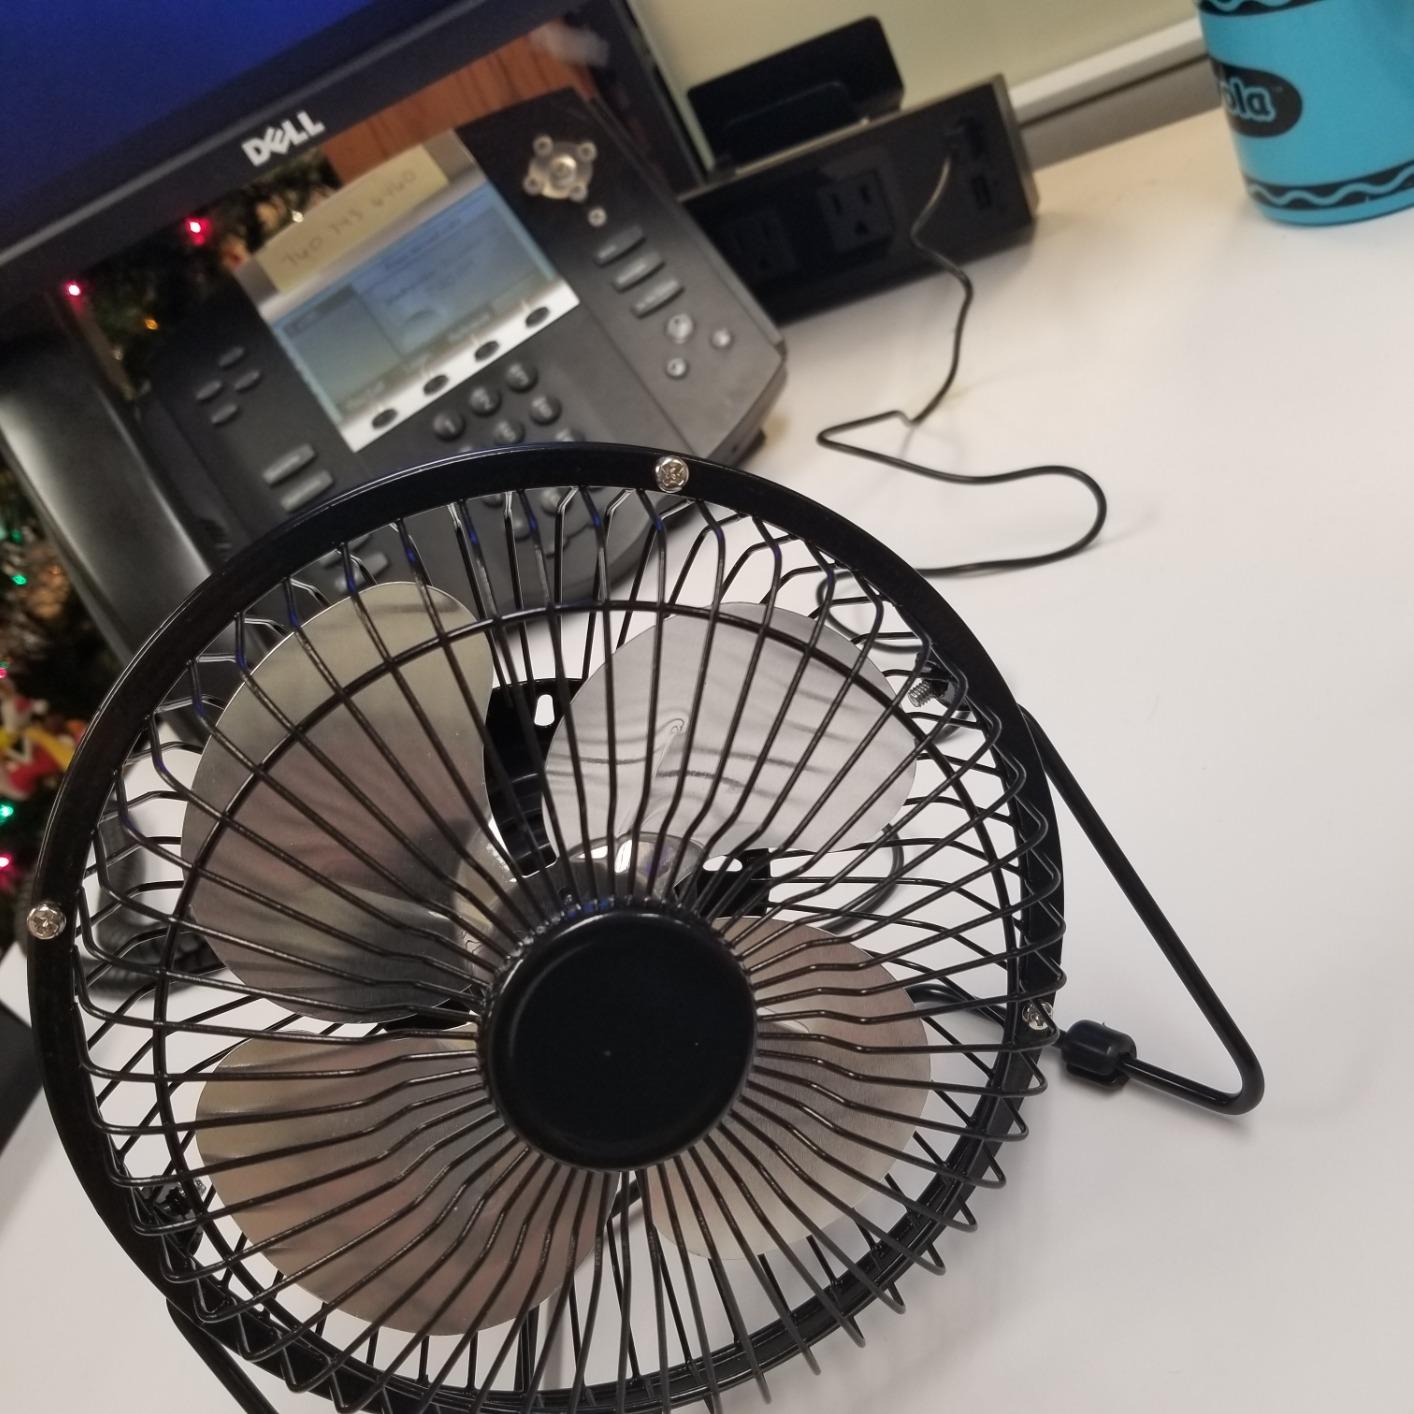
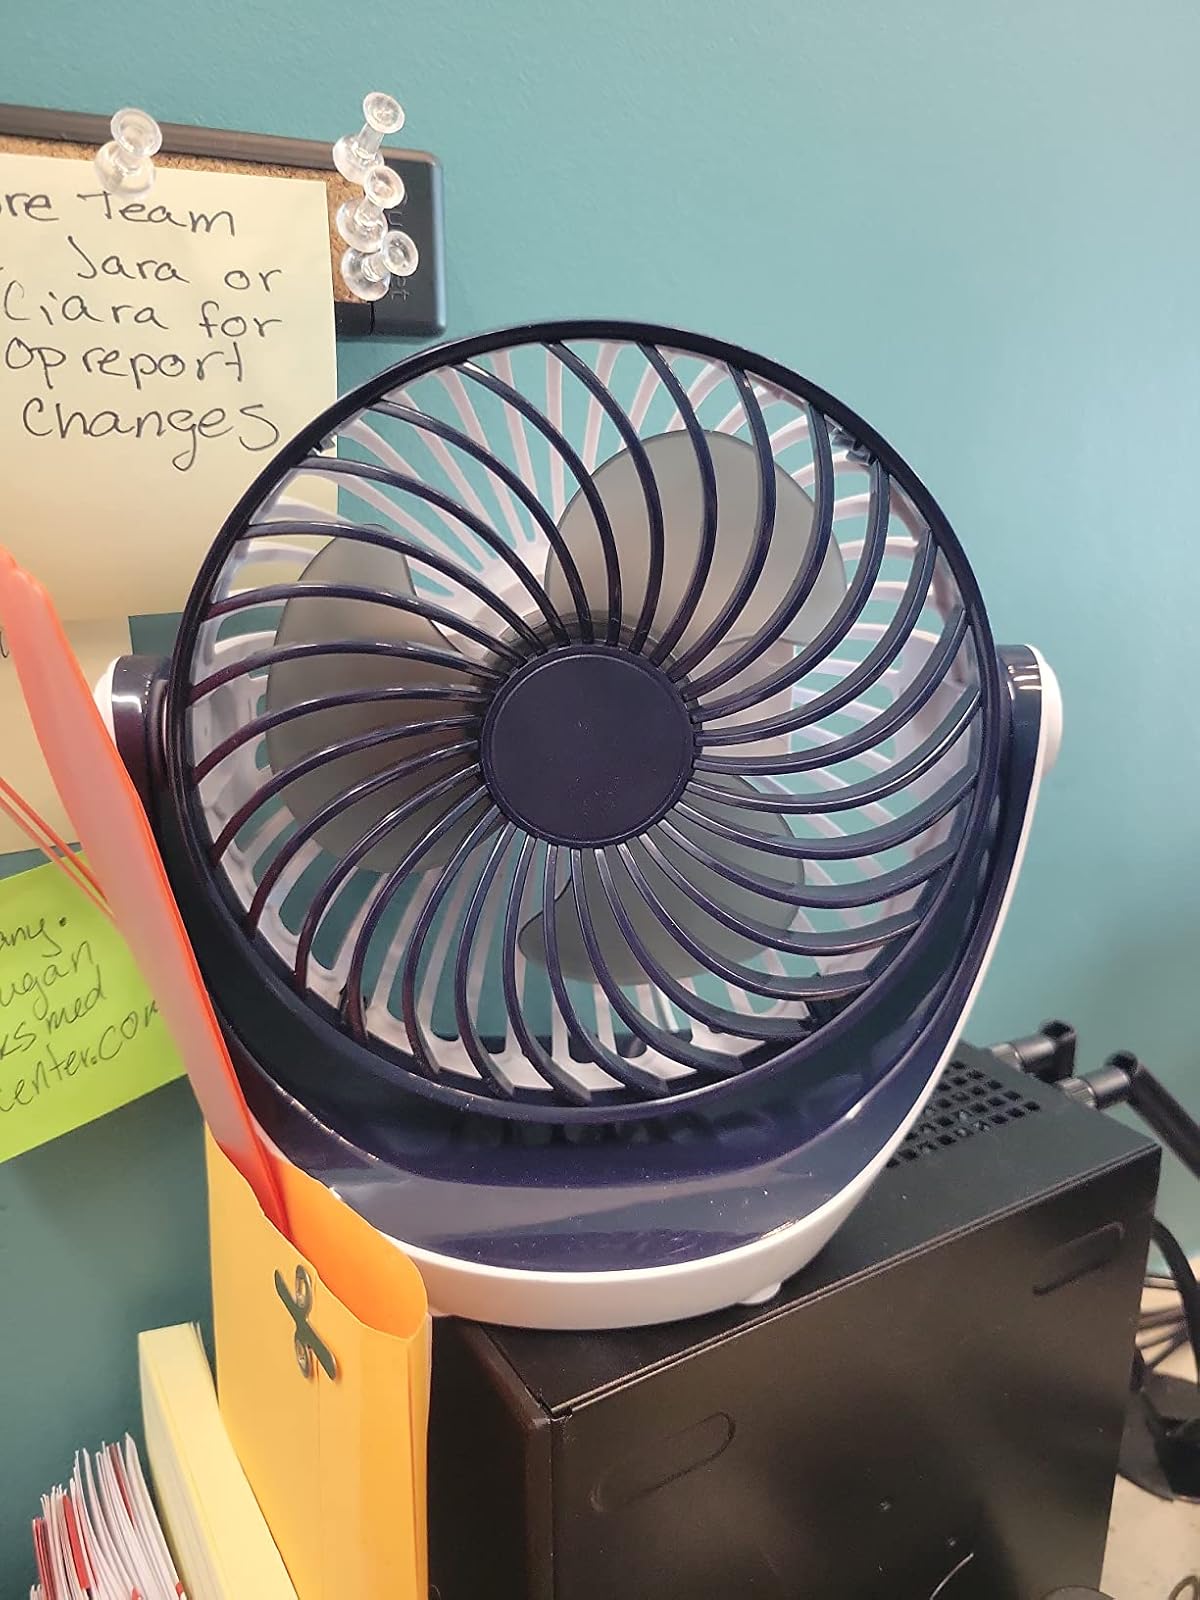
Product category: fan
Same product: no